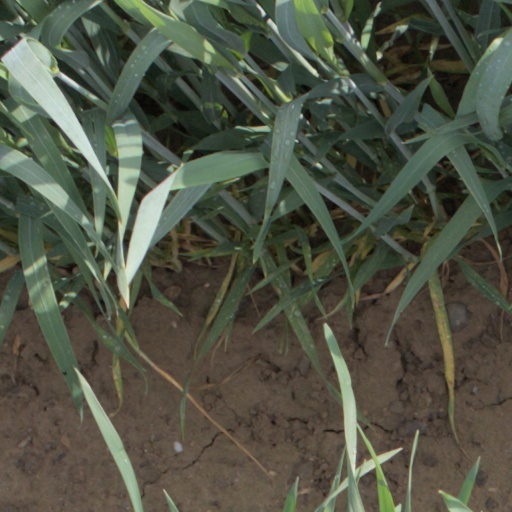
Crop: wheat